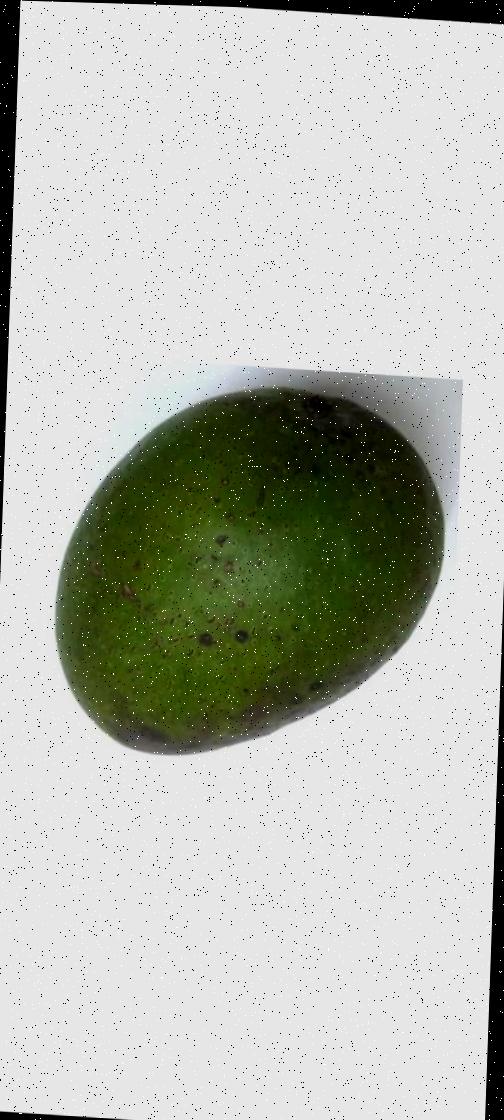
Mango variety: Ashshina Zhinuk